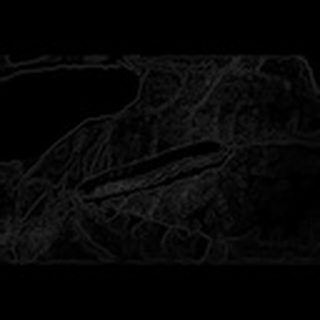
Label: cotton_army_worm